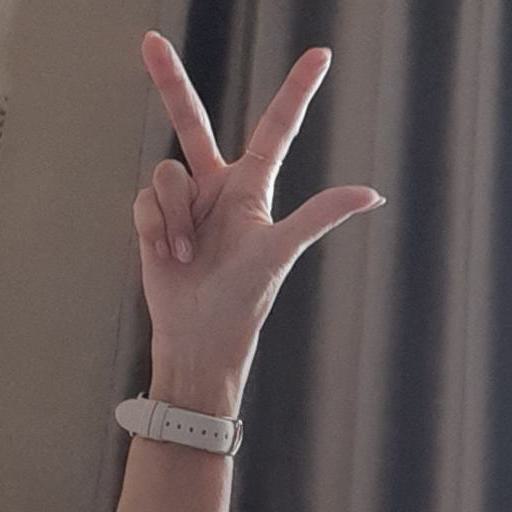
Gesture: three2